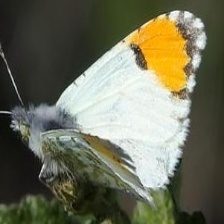
Species: ORANGE TIP
Butterfly family (ImageNet category): cabbage_butterfly